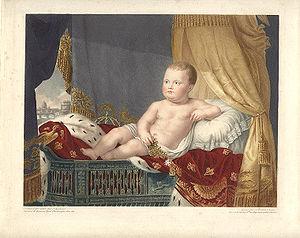
Le grand collier de la Légion d'honneur est une décoration française portée par les plus hauts dignitaires de l'ordre national de la Légion d'honneur. Distinction initialement non statutaire, le grand collier est, depuis le Second Empire, le signe distinctif du grand maître de l'ordre le chef de l'État.